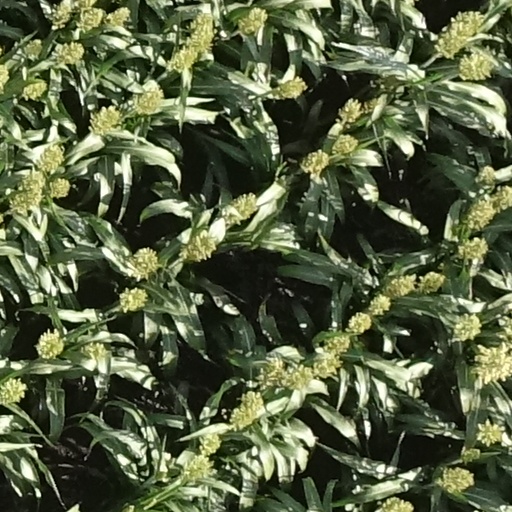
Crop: sorghum